Maryam Kavyani

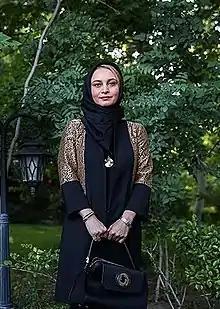

Maryam Kavyani was born in Ahvaz to Baboli parents. She lives at present in Tehran. Ms Kavyani has a postgraduate degree in nursing and before entering into acting profession in 2002, worked as a professional nurse. In 2002 she played her first role in the feature film "The Youthful Dream" ("Royā-ye Javāni"), directed by Nāder Moghaddas. Since this time she has played in feature films "Dexterous" ("Tar-dast"), 2004, directed by Mohammad Ali Sadjadi, "Spaghetti in Eight Minutes" ("Espāgeti dar Hasht Daghigheh"), 2005, directed by Rāmbod Javān, "Rival Wife" ("Havoo"), 2005, directed by Alireza Dāvoudnejād, and "Predicament" ("Makhmaseh"), 2008, directed by Mohammad Ali Sadjadi. She became a national household name in Iran after appearing in the role of "Raanā" in the television series "She Was An Angel" ("Ou Yek Fereshteh Bud"), directed by Alireza Afkhami, which was broadcast in 2005. In recent years Ms Kavyani has been playing major roles in mainly television series, such as "The Night Way" ("Rāh-e Shab"), directed by Dāriush Farhang, "The Times of Gharib" ("Ruzgār-e Gharib"), directed by Kianoush Ayari, and "The Fifth Sun" ("Panjomin Khorshid"), directed by Alireza Afkhami. The latter, in which Ms Kavyani plays the role of "Maryam", sister of "Mohsen", is at present (August 2009) being broadcast by Channel 3 of IRIB.